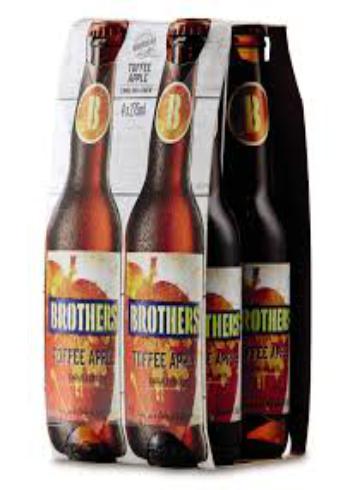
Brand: Brothers Cider
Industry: Food